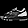
Label: Sneaker